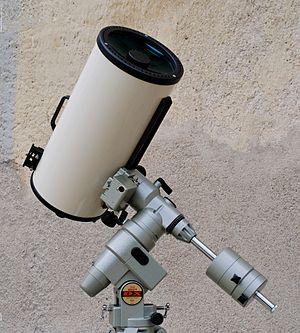
Tube Maksutov-Cassegrain (Rumak) Intes M703 (180 mm, F/D 10) monté sur une monture équatoriale (type allemand) Vixen GP-DX."